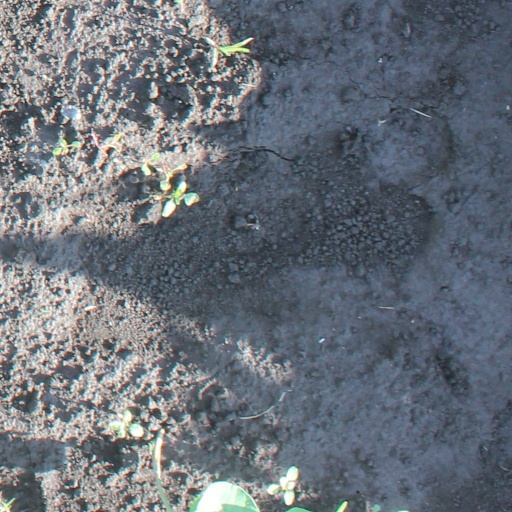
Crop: soybean